Berenberg Bank

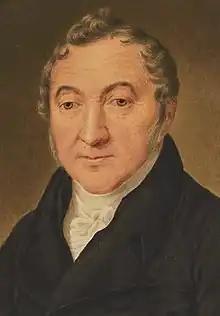
L.E. Seyler (1758–1836)

In 1788 Johann Hinrich Gossler took on a new partner, his son-in-law L.E. Seyler (1758–1836), who had married his eldest child Anna Henriette Gossler (1771–1836). From 1790, the company was led by L.E. Seyler, and his mother-in-law Elisabeth Berenberg was a partner in her own right from 1790 to 1800. L.E. Seyler, a son of the famous theatre director Abel Seyler, was one of Hamburg's foremost merchants in his lifetime, and served as president of the Commerz-Deputation and as a member of the city's government during the French rule of the city. To reflect Seyler joining the company, its name was changed to Joh. Berenberg, Gossler & Co. from 1 January 1791, and has remained unchanged since.